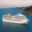
Label: ship